Polar bear

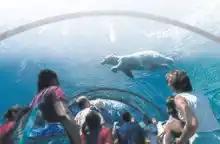
Visitors observing polar bears underneath a plexiglass tunnel at the Detroit Zoo

When the sea ice melts, polar bears, particularly subadults, conflict with humans over resources on land. They are attracted to the smell of human-made foods, particularly at garbage dumps and may be shot when they encroach on private property. In Churchill, Manitoba, local authorities maintain a "polar bear jail" where nuisance bears are held until the sea ice freezes again. Climate change has increased conflicts between the two species. Over 50 polar bears swarmed a town in Novaya Zemlya in February 2019, leading local authorities to declare a state of emergency.